Lamborghini Diablo

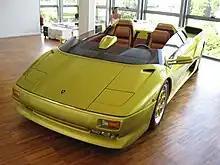

Introduced at the 1992 Geneva Motor Show, the Diablo roadster concept showcased what a possible open top version of the car would look like. The roof was removed and the car had a shortened visor in place of the windshield which made its way to the doors indicating the adaptation of the barchetta body style. The chassis was strengthened in order to compensate for the loss of the roof and the car featured many unique components some of which made their way to the later variants of the Diablo. Such components included larger air intakes near the rear wing and the sides of the car for better engine cooling, a visor mounted rear view mirror, roll bars over the seats, unique wheels in body colour of the car and a unique engine cover which included a tunnel in the middle for better airflow over the rear view mirror. The signature scissor doors were retained despite the loss of the roof and the interior became more ergonomic and featured a unique two-tone beige colour. The concept generated a positive response among the public and demand among customers for such a car. As the car was not intended for production, German tuner Koenig Specials, with Lamborghini's permission, converted customer cars into replicas of the concept. The cars featured different front and rear bumpers along with wheels than that of the concept due to copyright issues along with an upgraded engine. The conversion was no longer offered upon the request of Lamborghini as the company introduced the Diablo VT roadster in 1995.